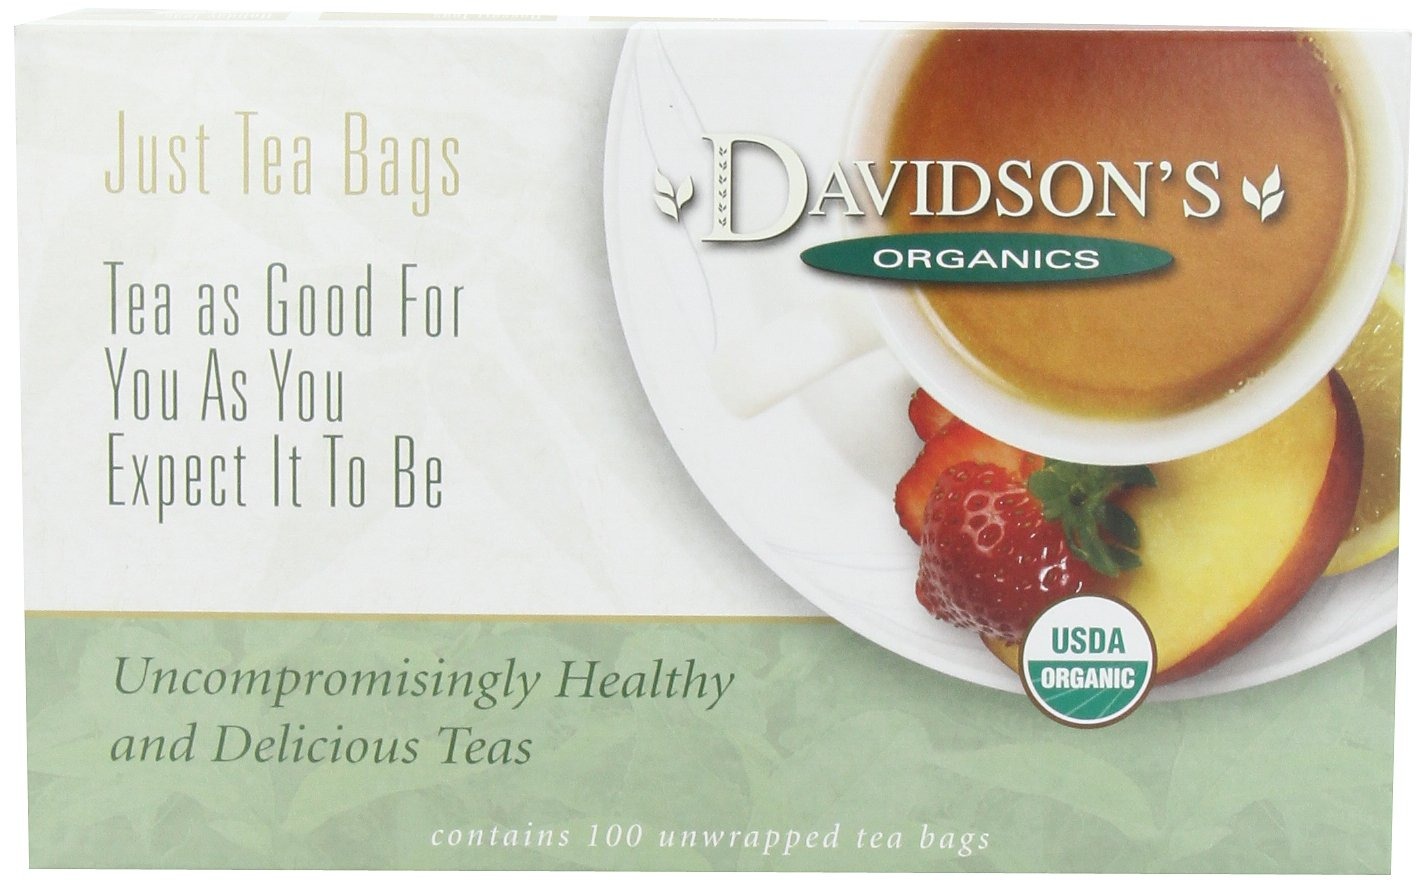
Item Name: Davidson's Organics, Imperial Green, 100-count Unwrapped Tea Bags
Bullet Point 1: Imperial Green is an antioxidant-rich, pure green tea. Davidson's Imperial Green offers a light flavor profile with a crisp finish.
Bullet Point 2: LEAF TO CUP: From our farms in India to your family, Davidson’s Organics is a vertically integrated provider of premium teas at affordable prices. We grow, import, blend, package, and sell - overseeing the entire journey of our tea from the leaf cuttings to the infusion in your cup.
Bullet Point 3: ALWAYS ORGANIC: Davidson’s Organics is a 3rd generation organic tea grower delivering on its promise of providing top-notch USDA certified organic teas. Our teas are grown non-GMO & free from harmful chemicals and pesticides. We are responsibly sourced and sustainably farmed. We believe in the holistic health of our farms, farmers, plants & animals.
Bullet Point 4: A CUP OF WELLNESS: Davidson’s offers a diverse selection of tea blends for the most discerning palates. From loose leaves to tea bags & iced, and from ayurvedic to herbal, our organic teas deliver the perfect pick me up or a restful respite. Enjoy our balanced tea blends for optimal health and sipping pleasure.
Bullet Point 5: TRUST OUR TEA: Davidson's Organics was the first purveyor of fine organic teas. Since 1976, we’ve worked tirelessly to develop blends that are true reflections of their names, while being committed to sourcing healthy ingredients grown by generations of skilled small farmers. Enjoy Davidson's Organics, the organic tea that sets the standards for the highest quality.
Value: 100.0
Unit: count

Price: 25.33